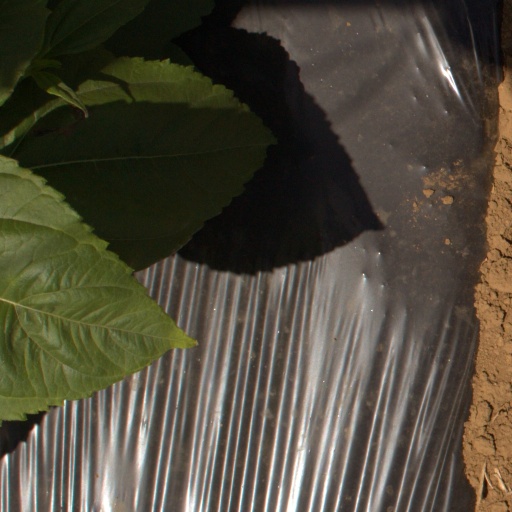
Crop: Jerusalem artichoke